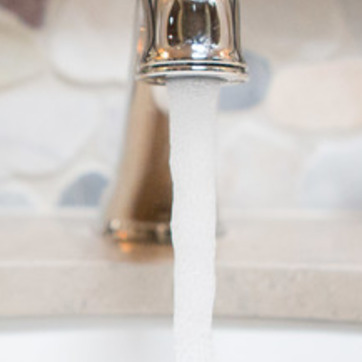
Material: water